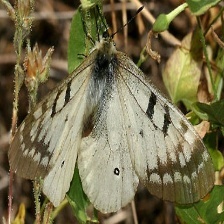
Species: CLODIUS PARNASSIAN